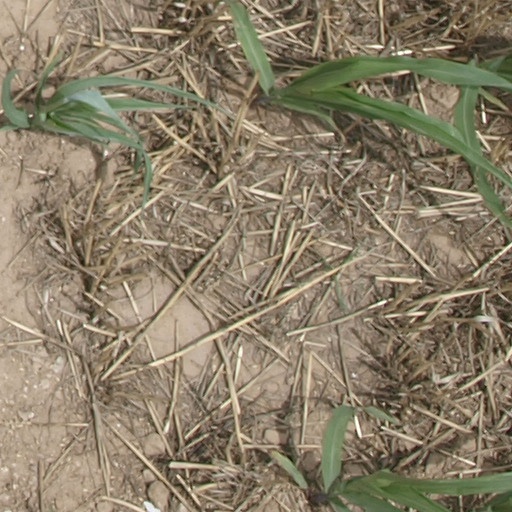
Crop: maize; corn